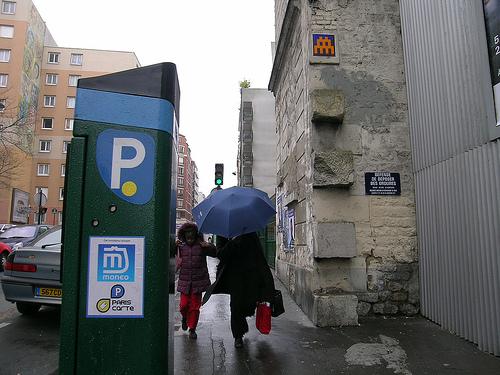
Weather: rain or strom